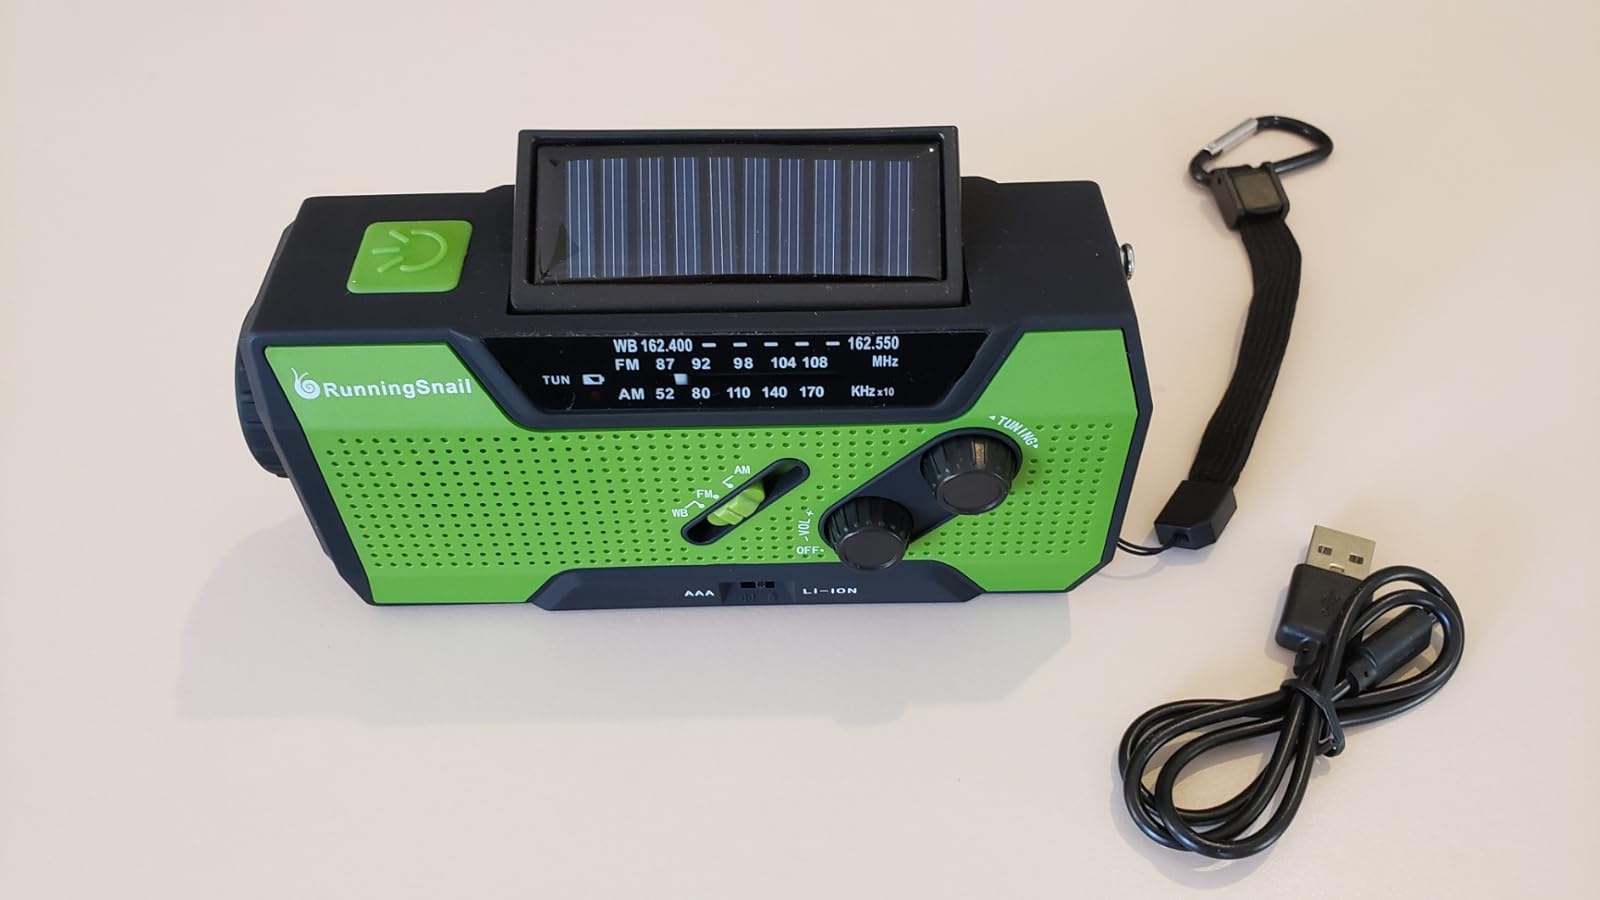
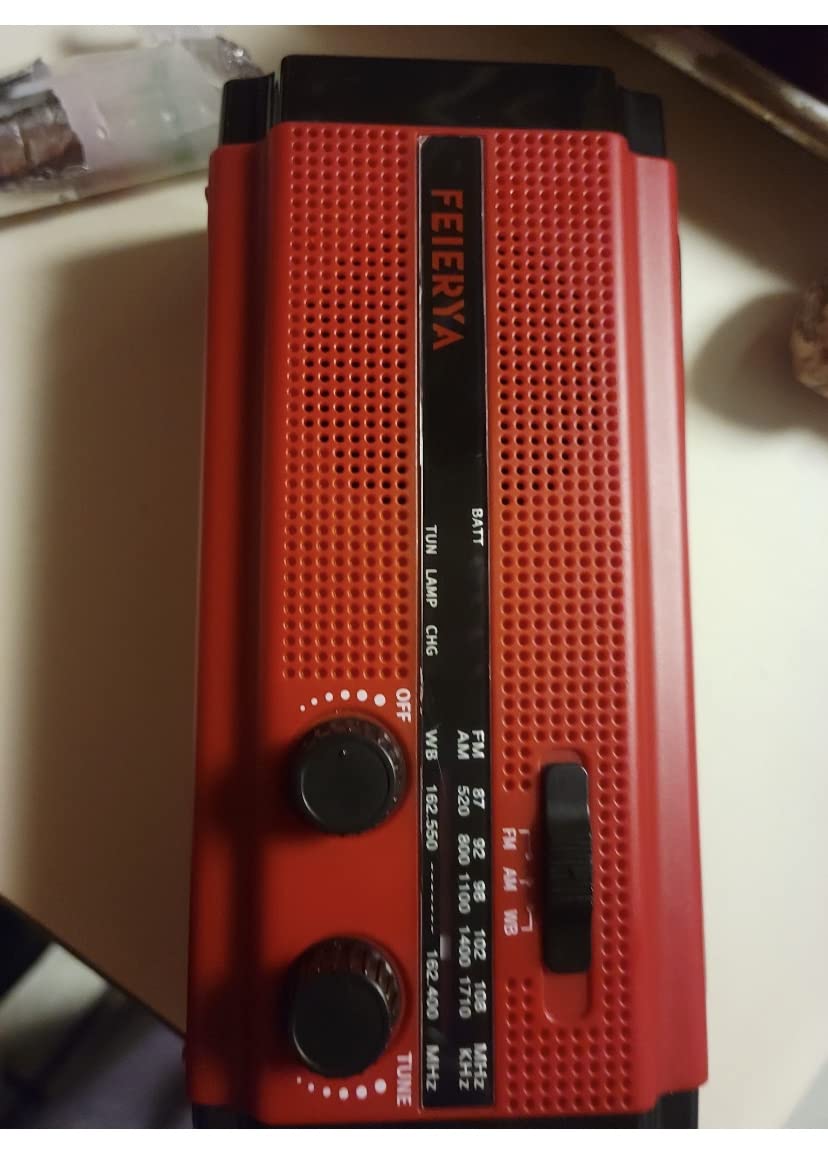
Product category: radio
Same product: no